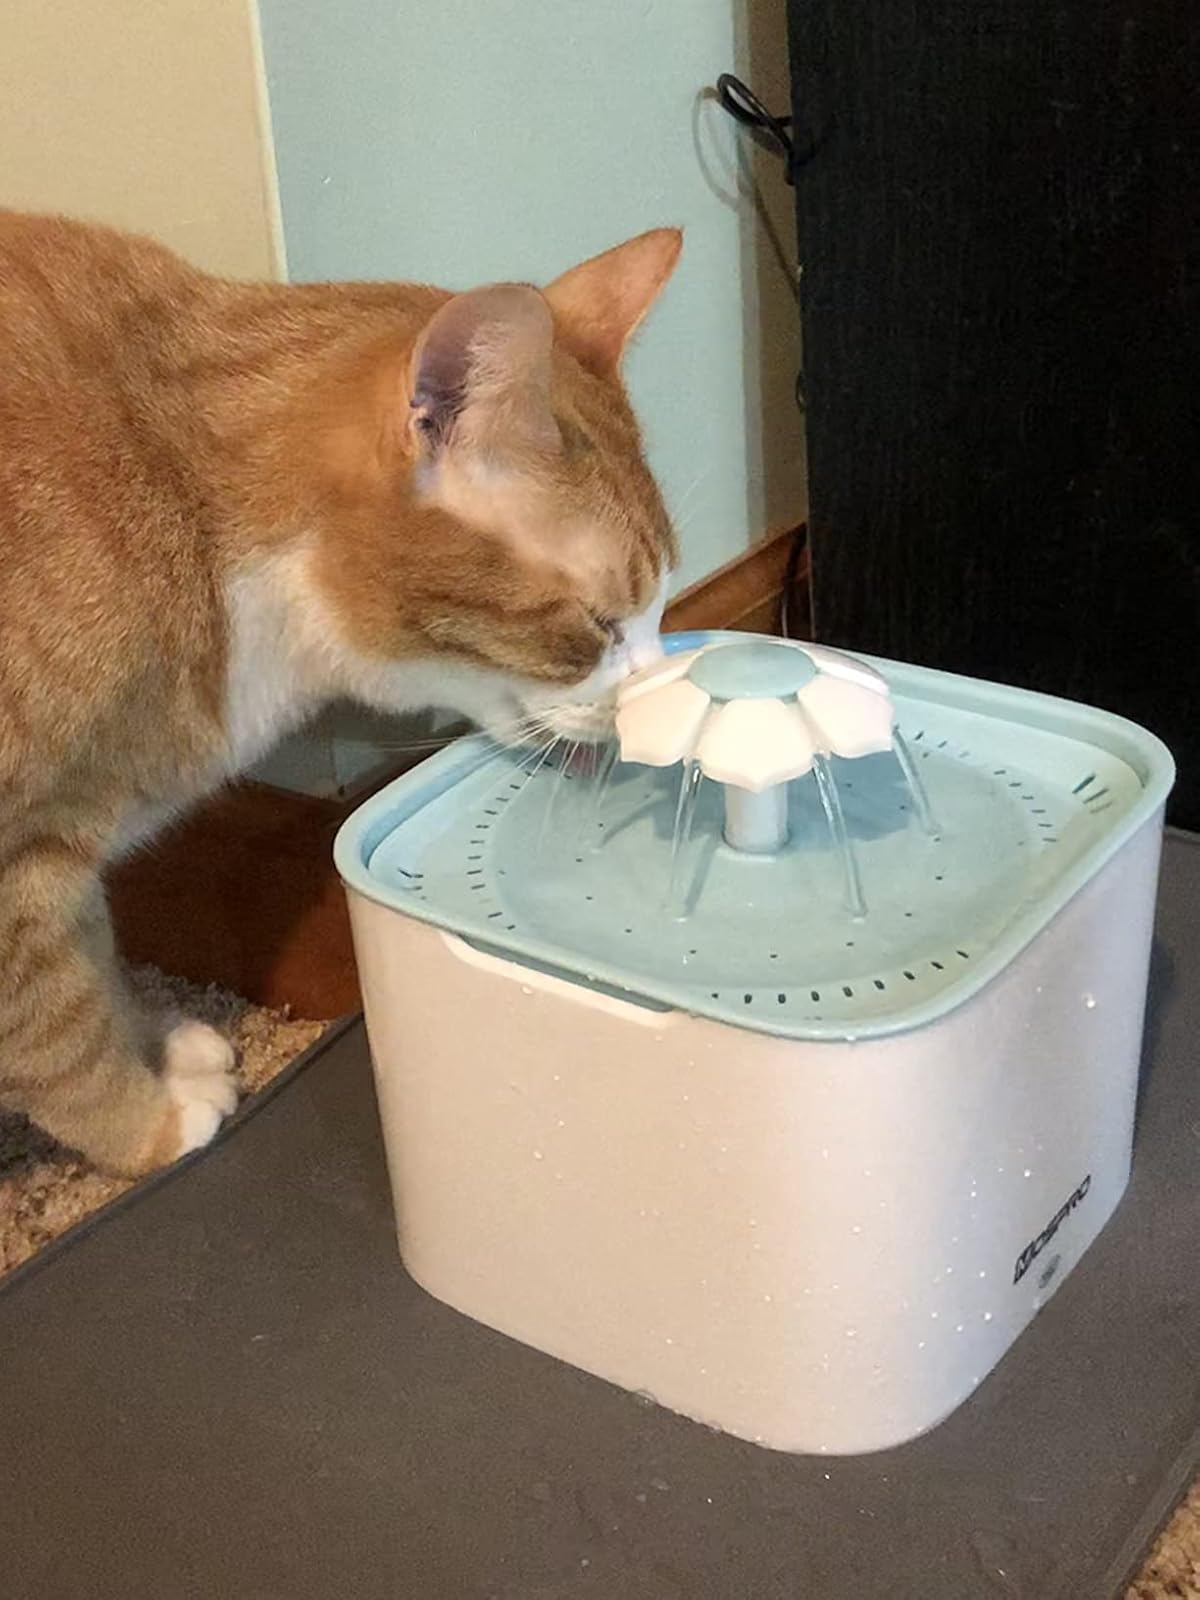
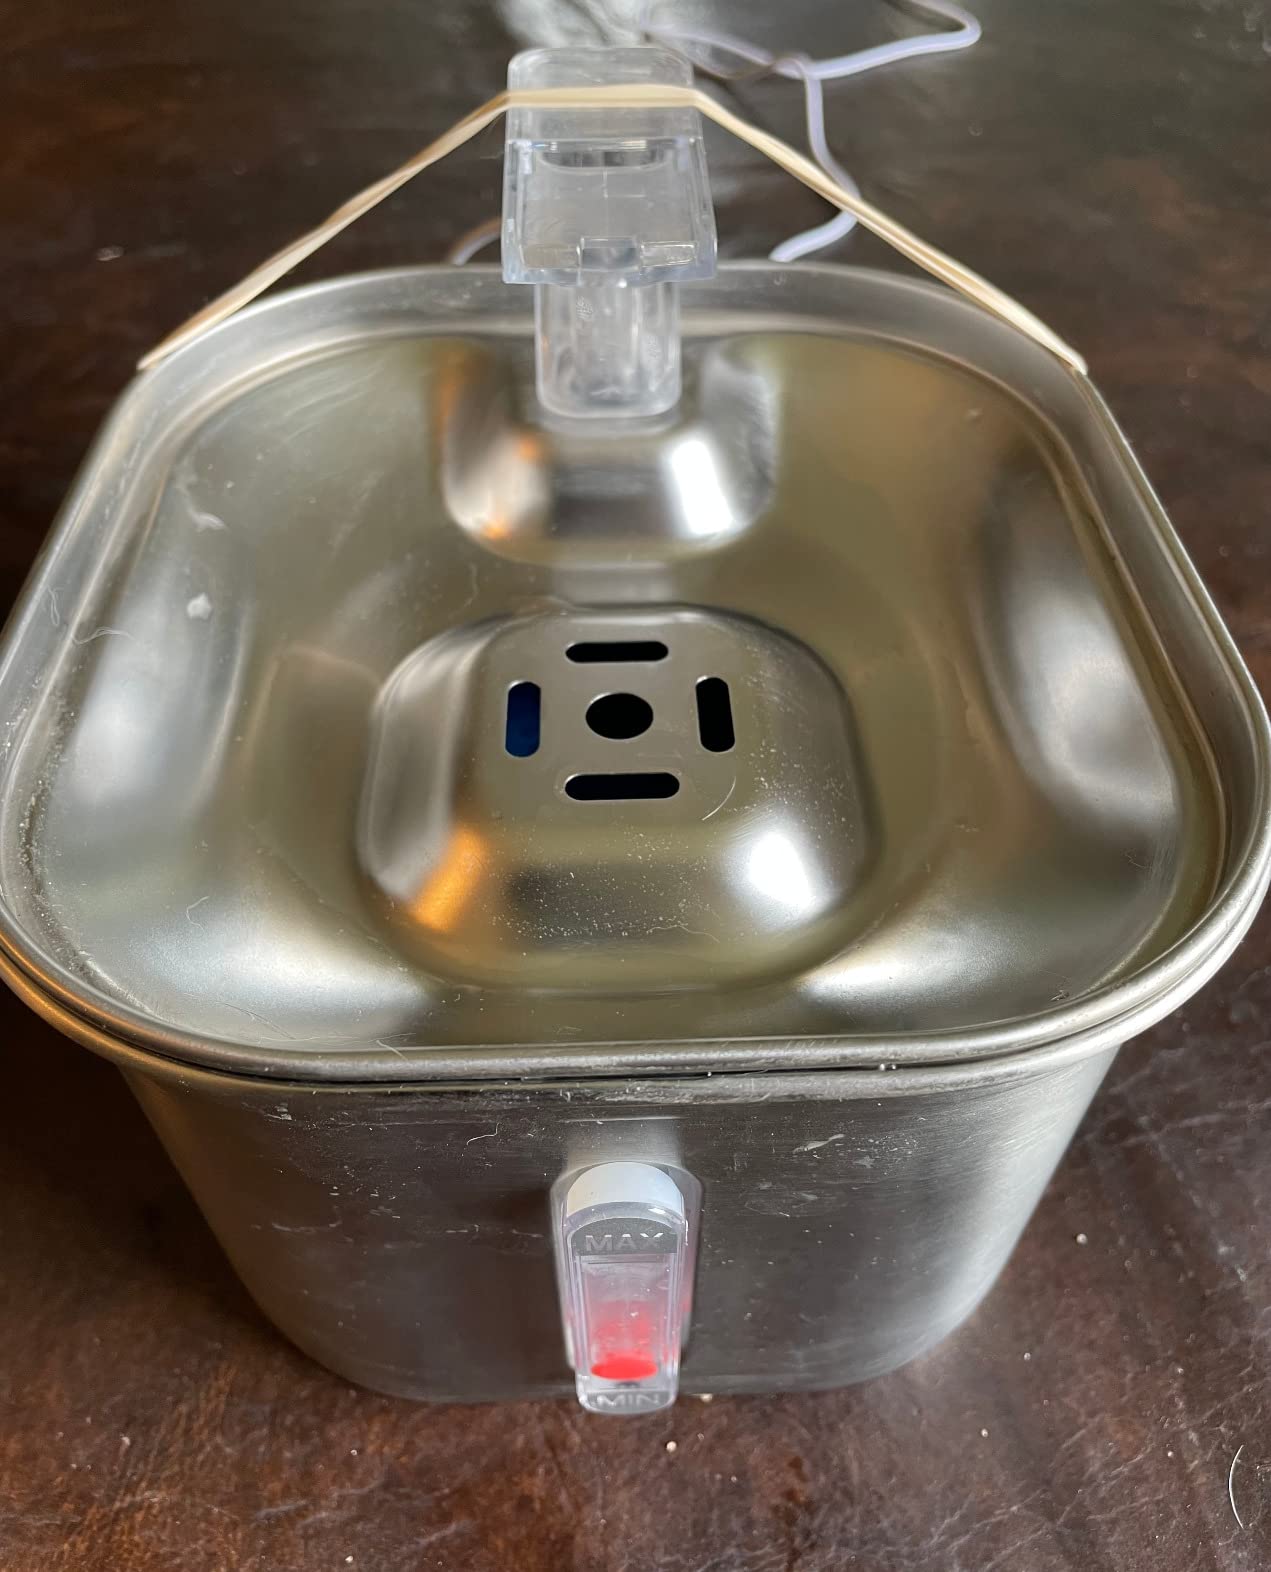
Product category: items_bowl
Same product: no